History of Kenya

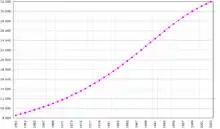
Kenya demography (1961–2003)

Once regarded as the world's "most optimistic," Kibaki's regime quickly lost much of its power because it became too closely linked with the discredited Moi forces. The continuity between Kibaki and Moi set the stage for the self-destruction of Kibaki's National Rainbow Coalition, which was dominated by Kikuyus. The western Luo and Kalenjin groups, demanding greater autonomy, backed Raila Amolo Odinga (1945– ) and his Orange Democratic Movement (ODM).